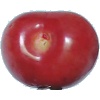
Label: Cherry 2